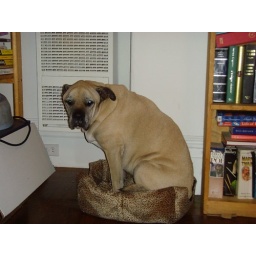
attempting to sit in the cat bed